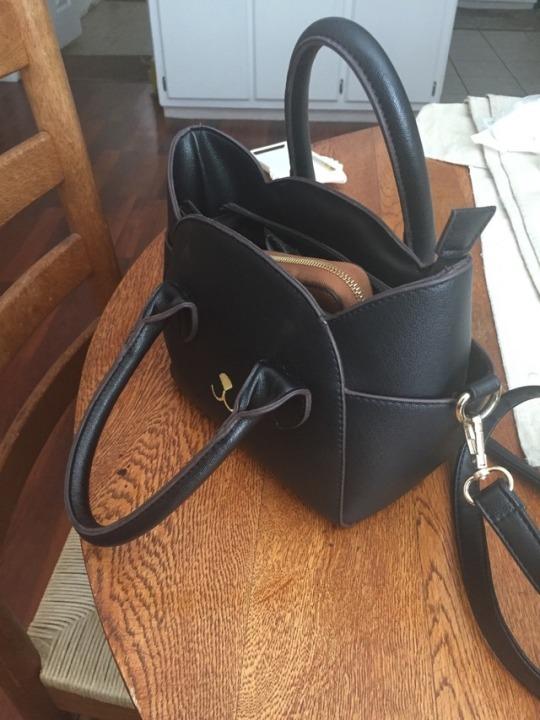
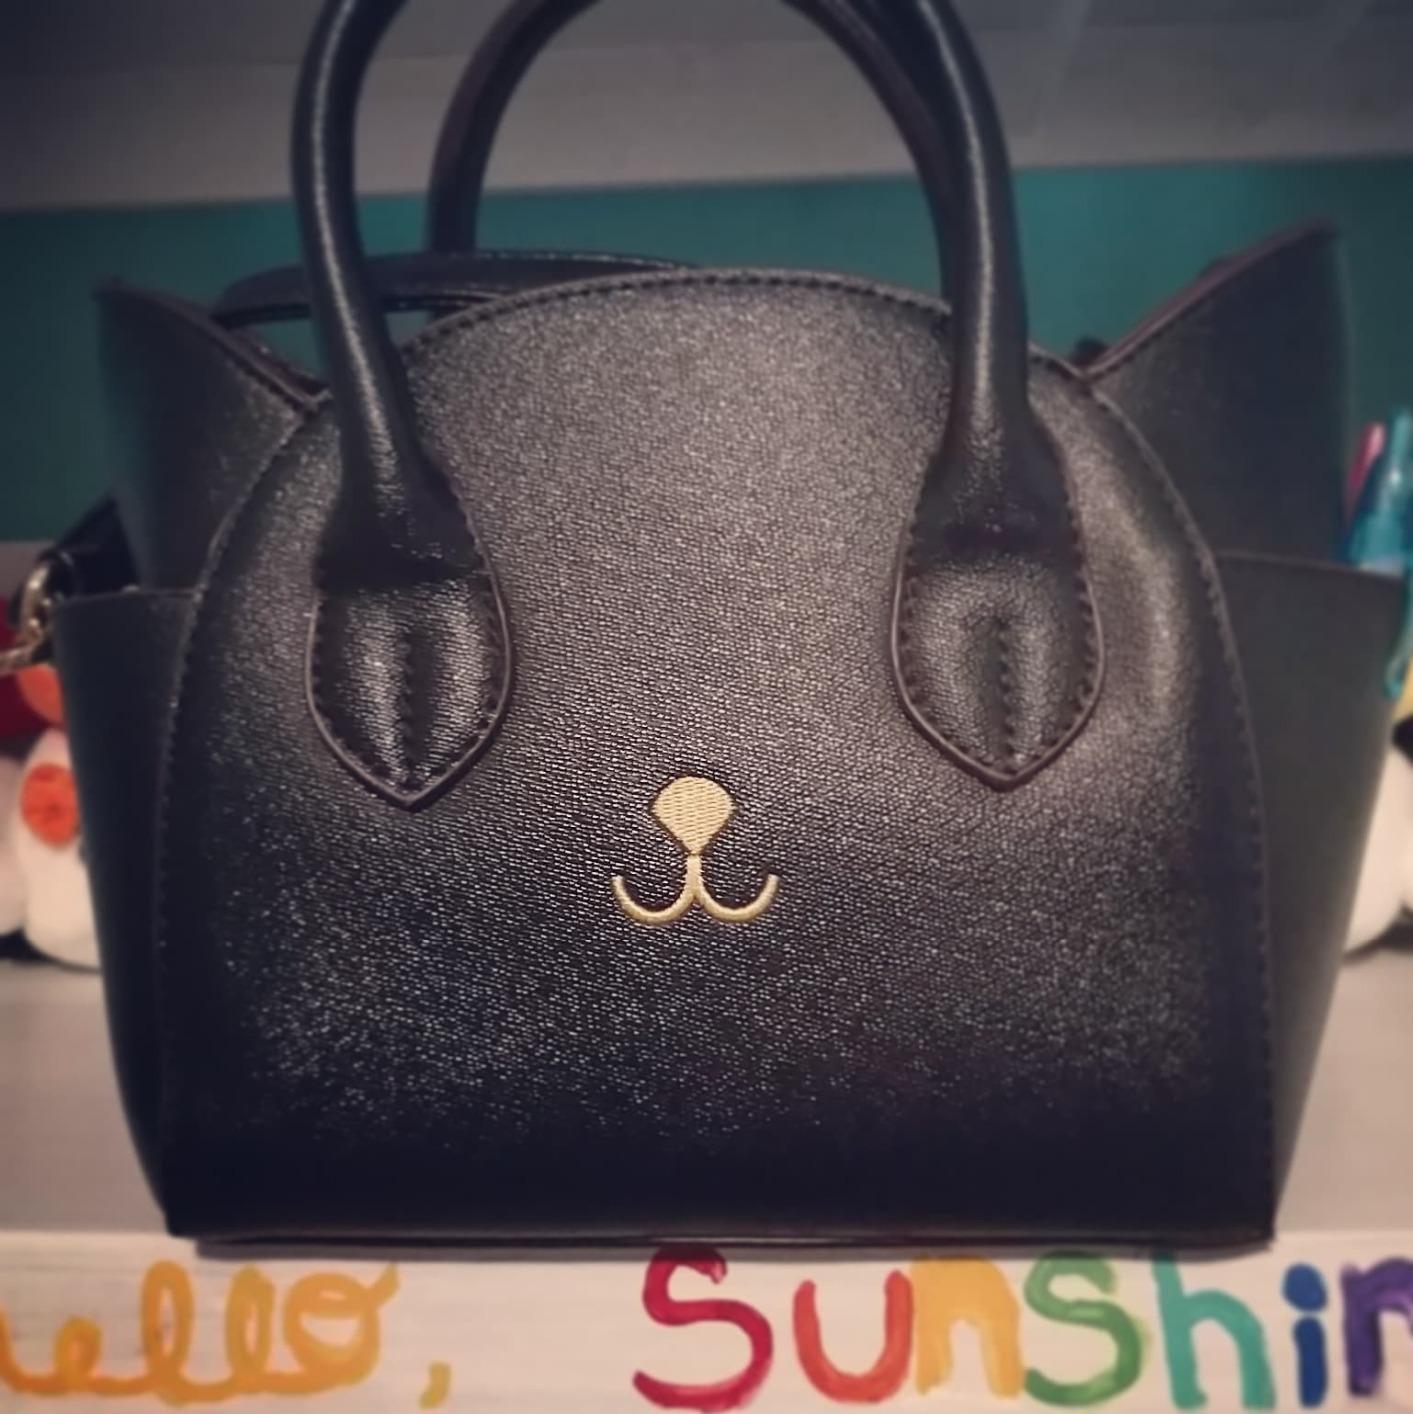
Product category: accessories_handbag
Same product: yes